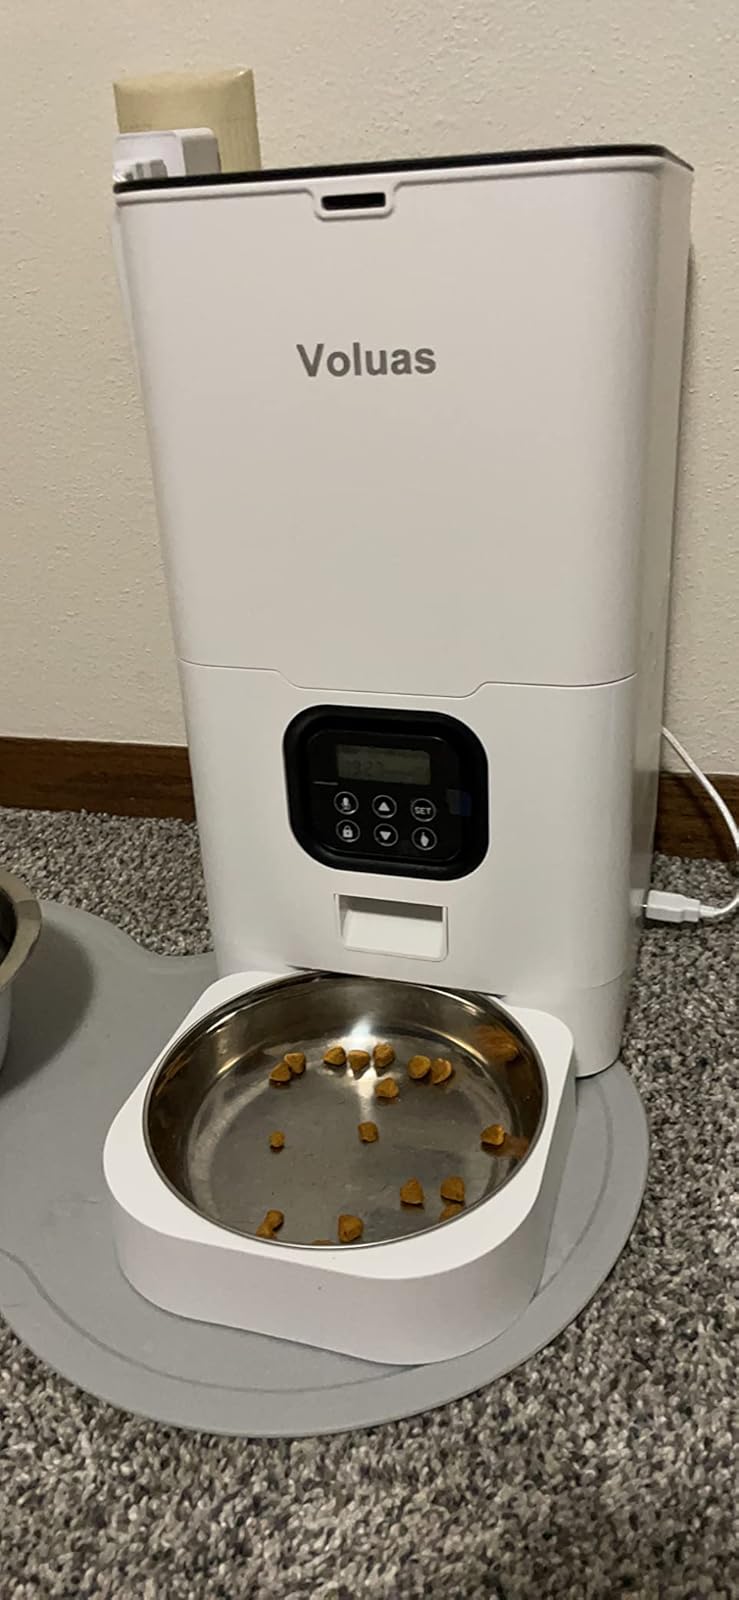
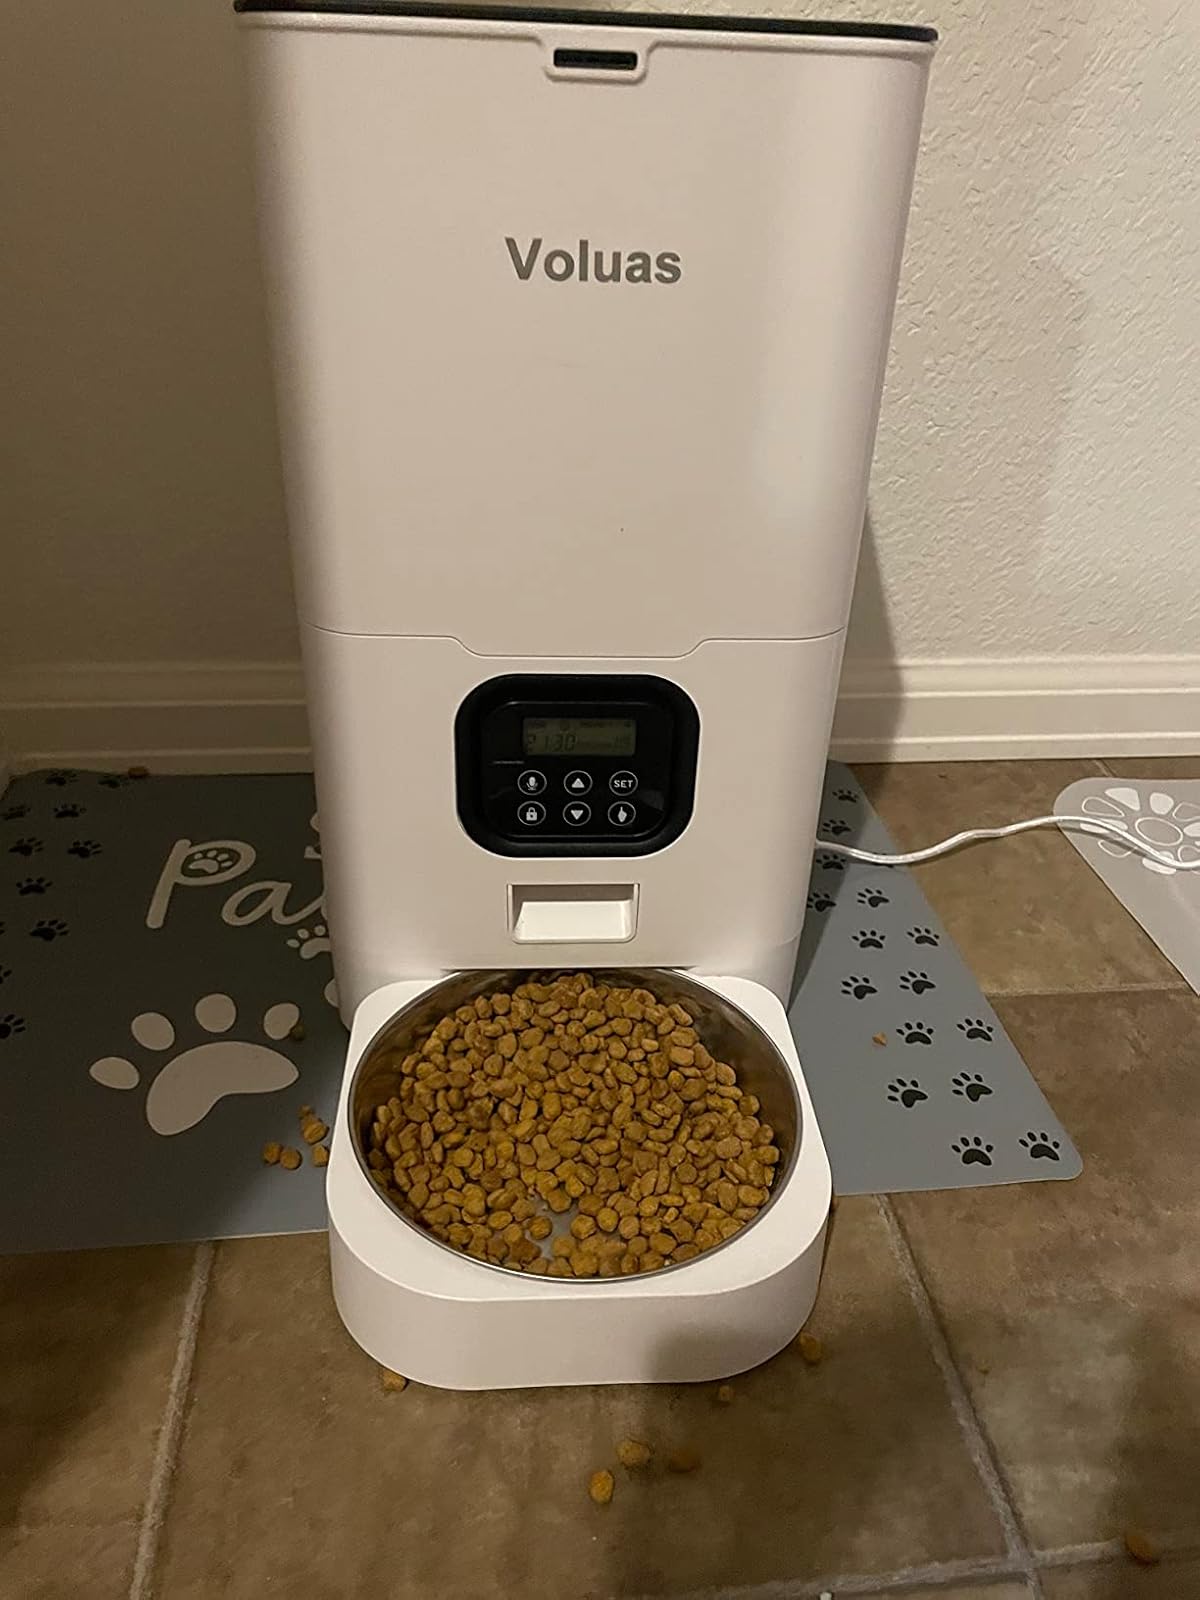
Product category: items_feeder
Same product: yes